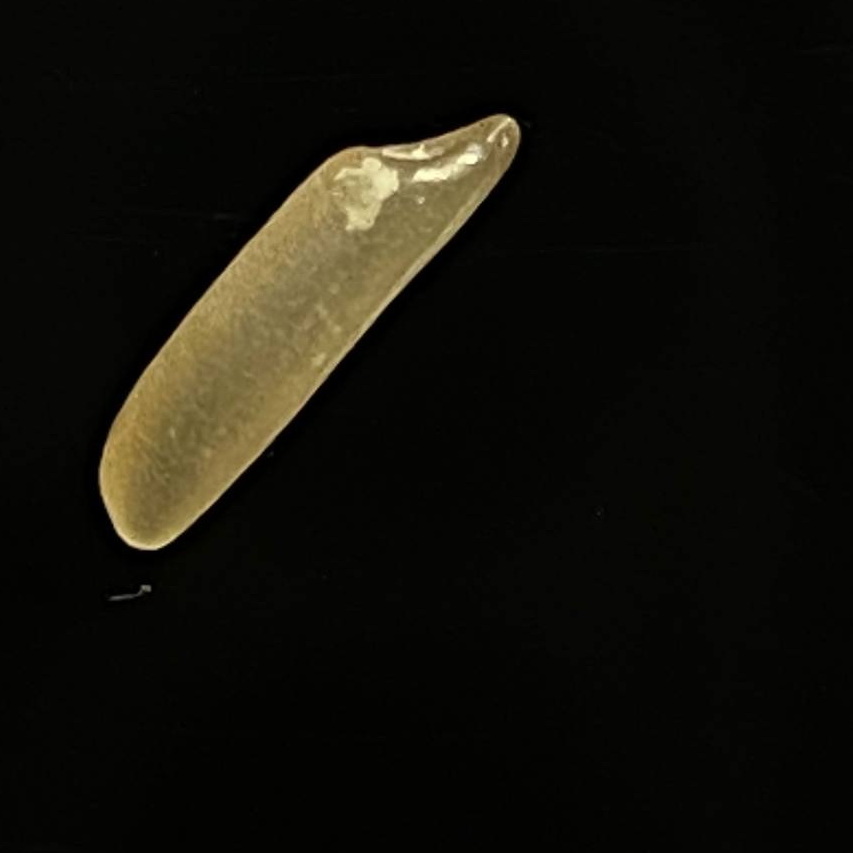
Rice variety: Bashmoti